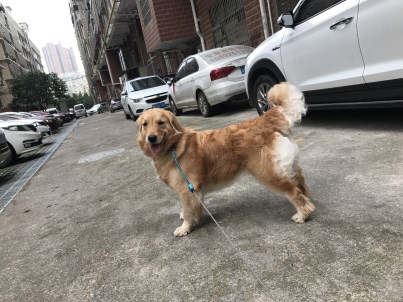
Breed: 5355-n000126-golden_retriever